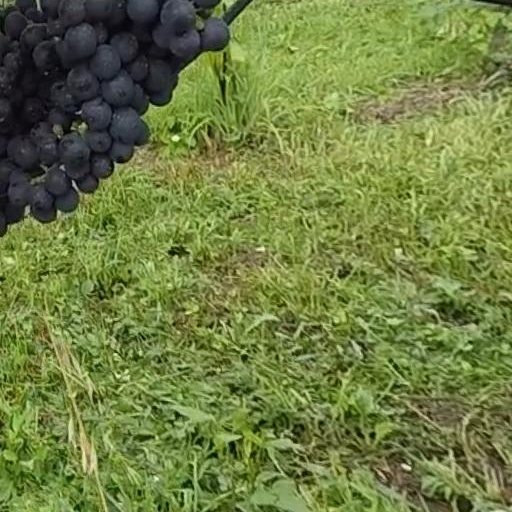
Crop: grape